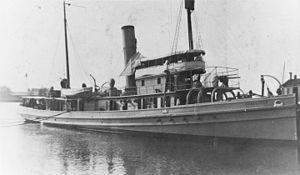
L'USS Conestoga est un remorqueur américain disparu dans l'océan Pacifique en 1921 et dont l'épave a été retrouvée en 2016.